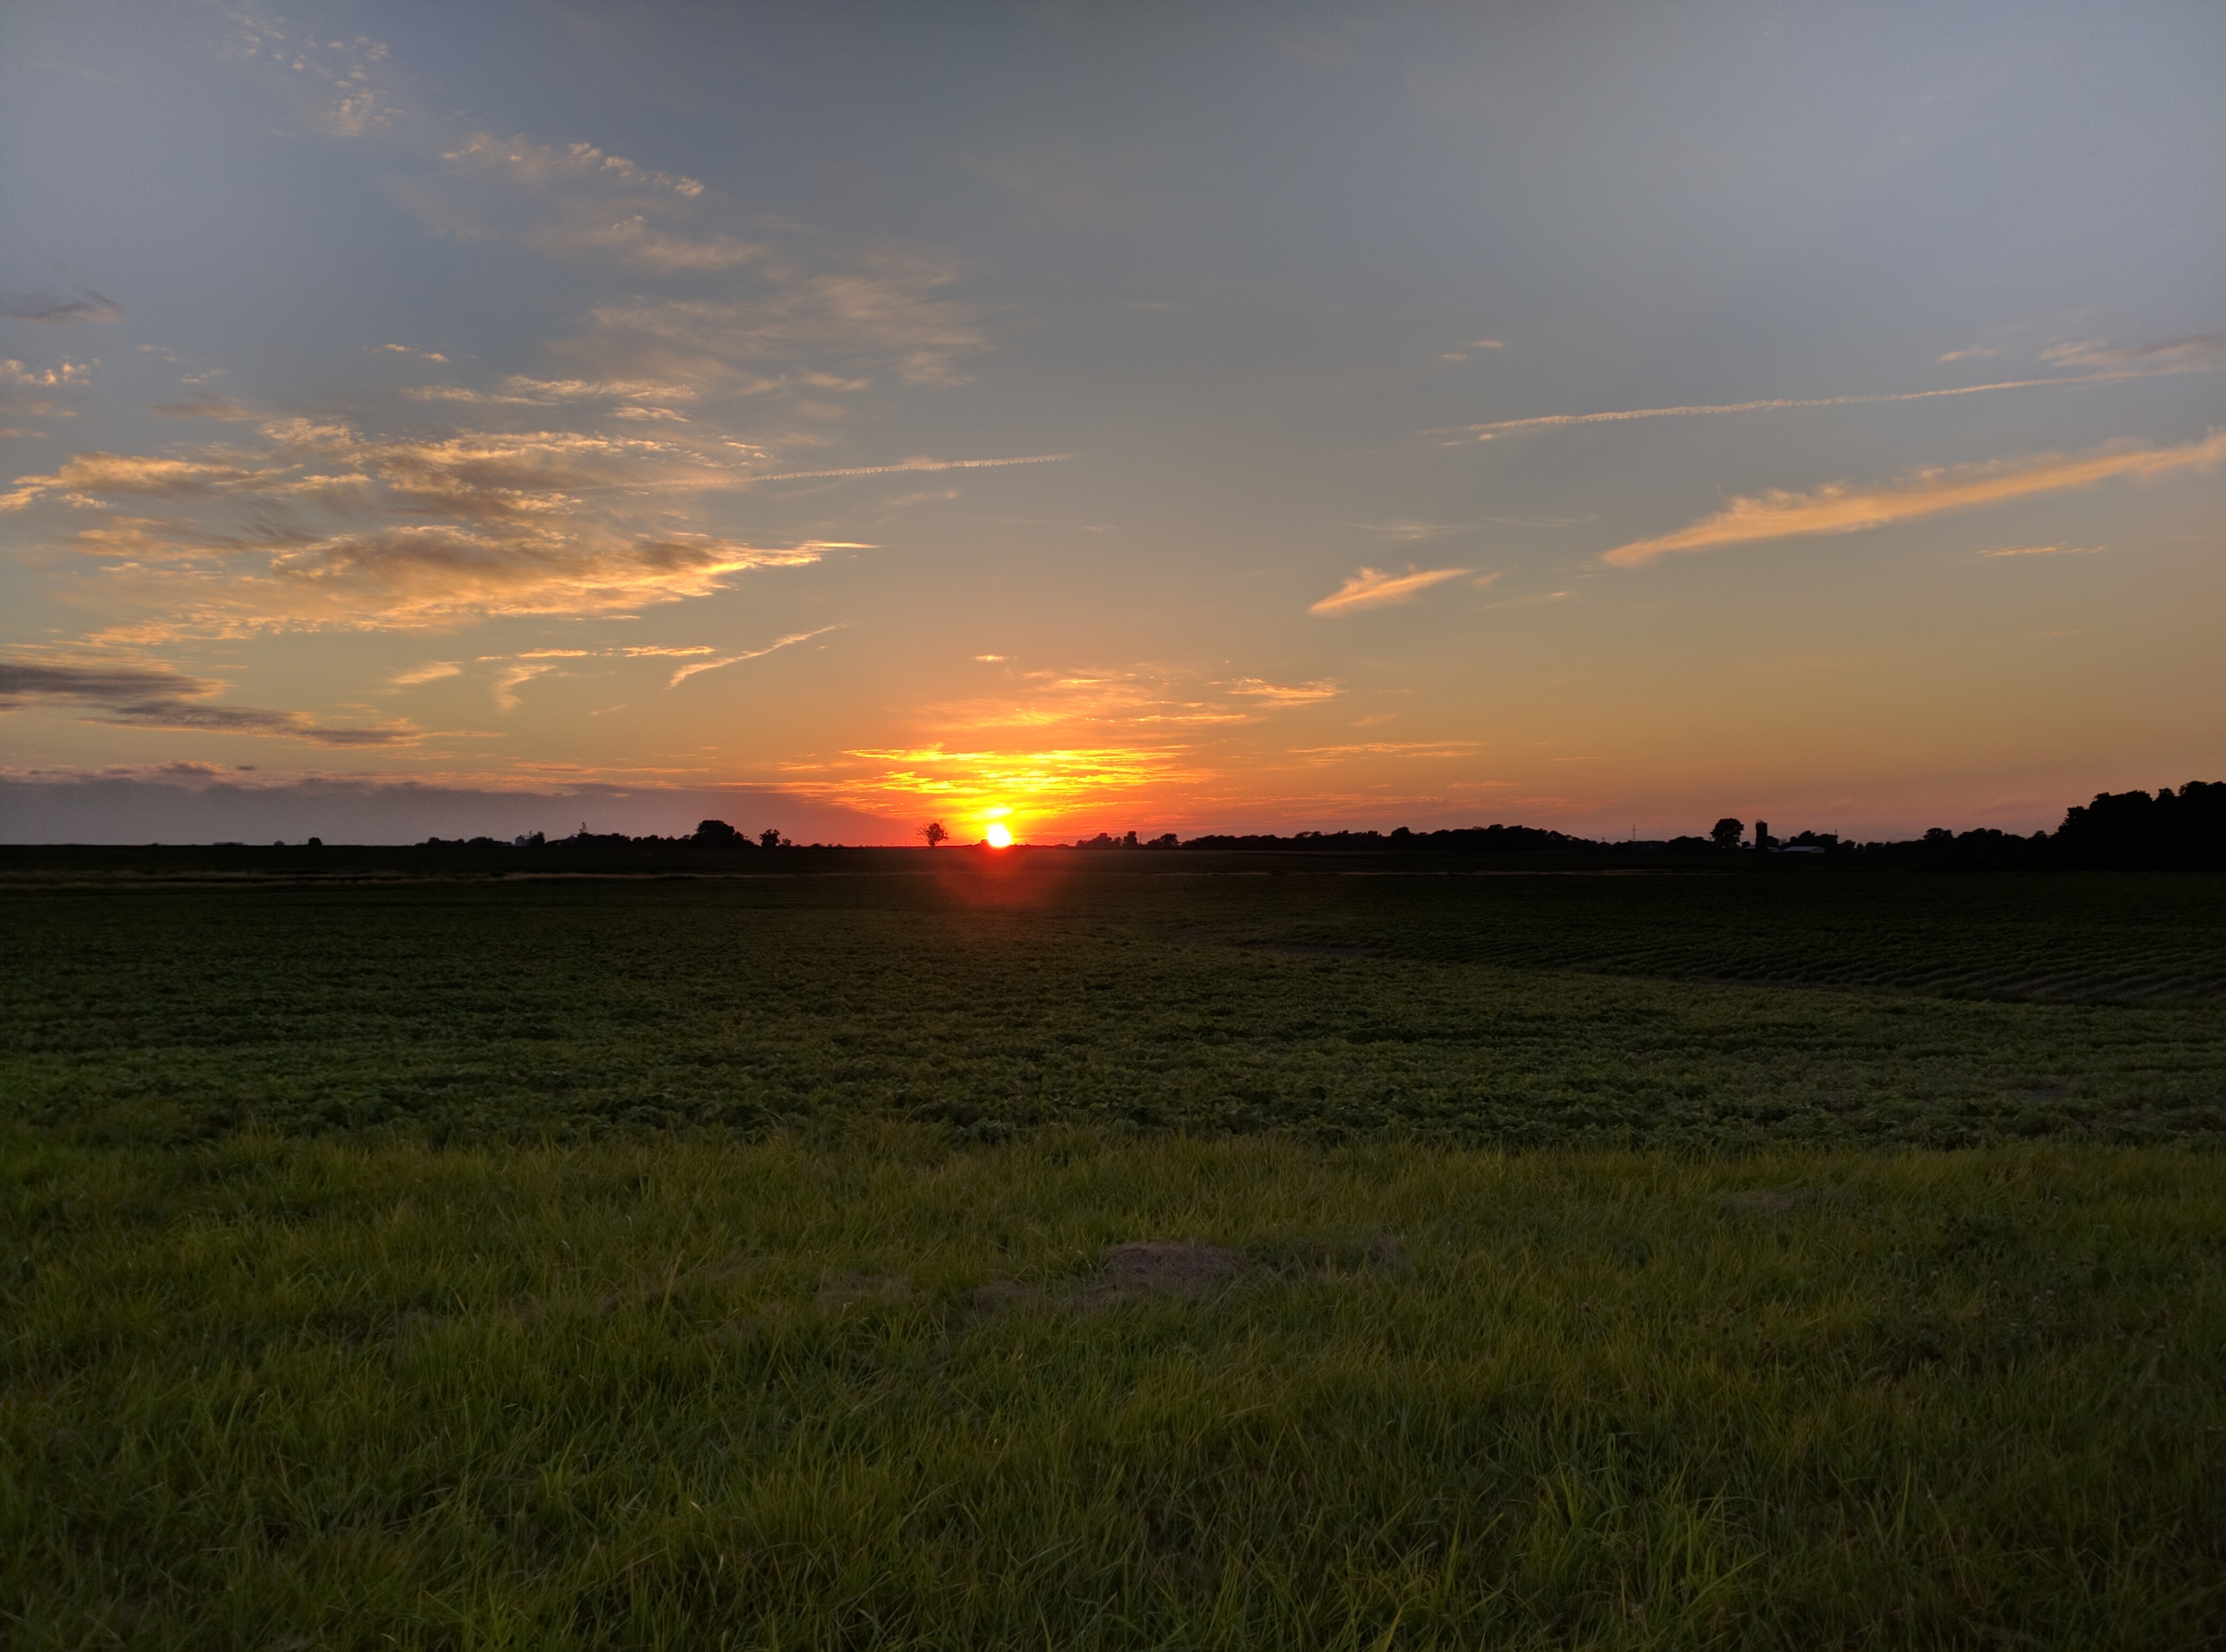
sea, nature, horizon, cloud, sky, sun, sunrise, sunset, field, farm, prairie, sunlight, morning, hill, dawn, dusk, evening, rural, plain, illinois, grassland, midwest, afterglow, atmospheric phenomenon